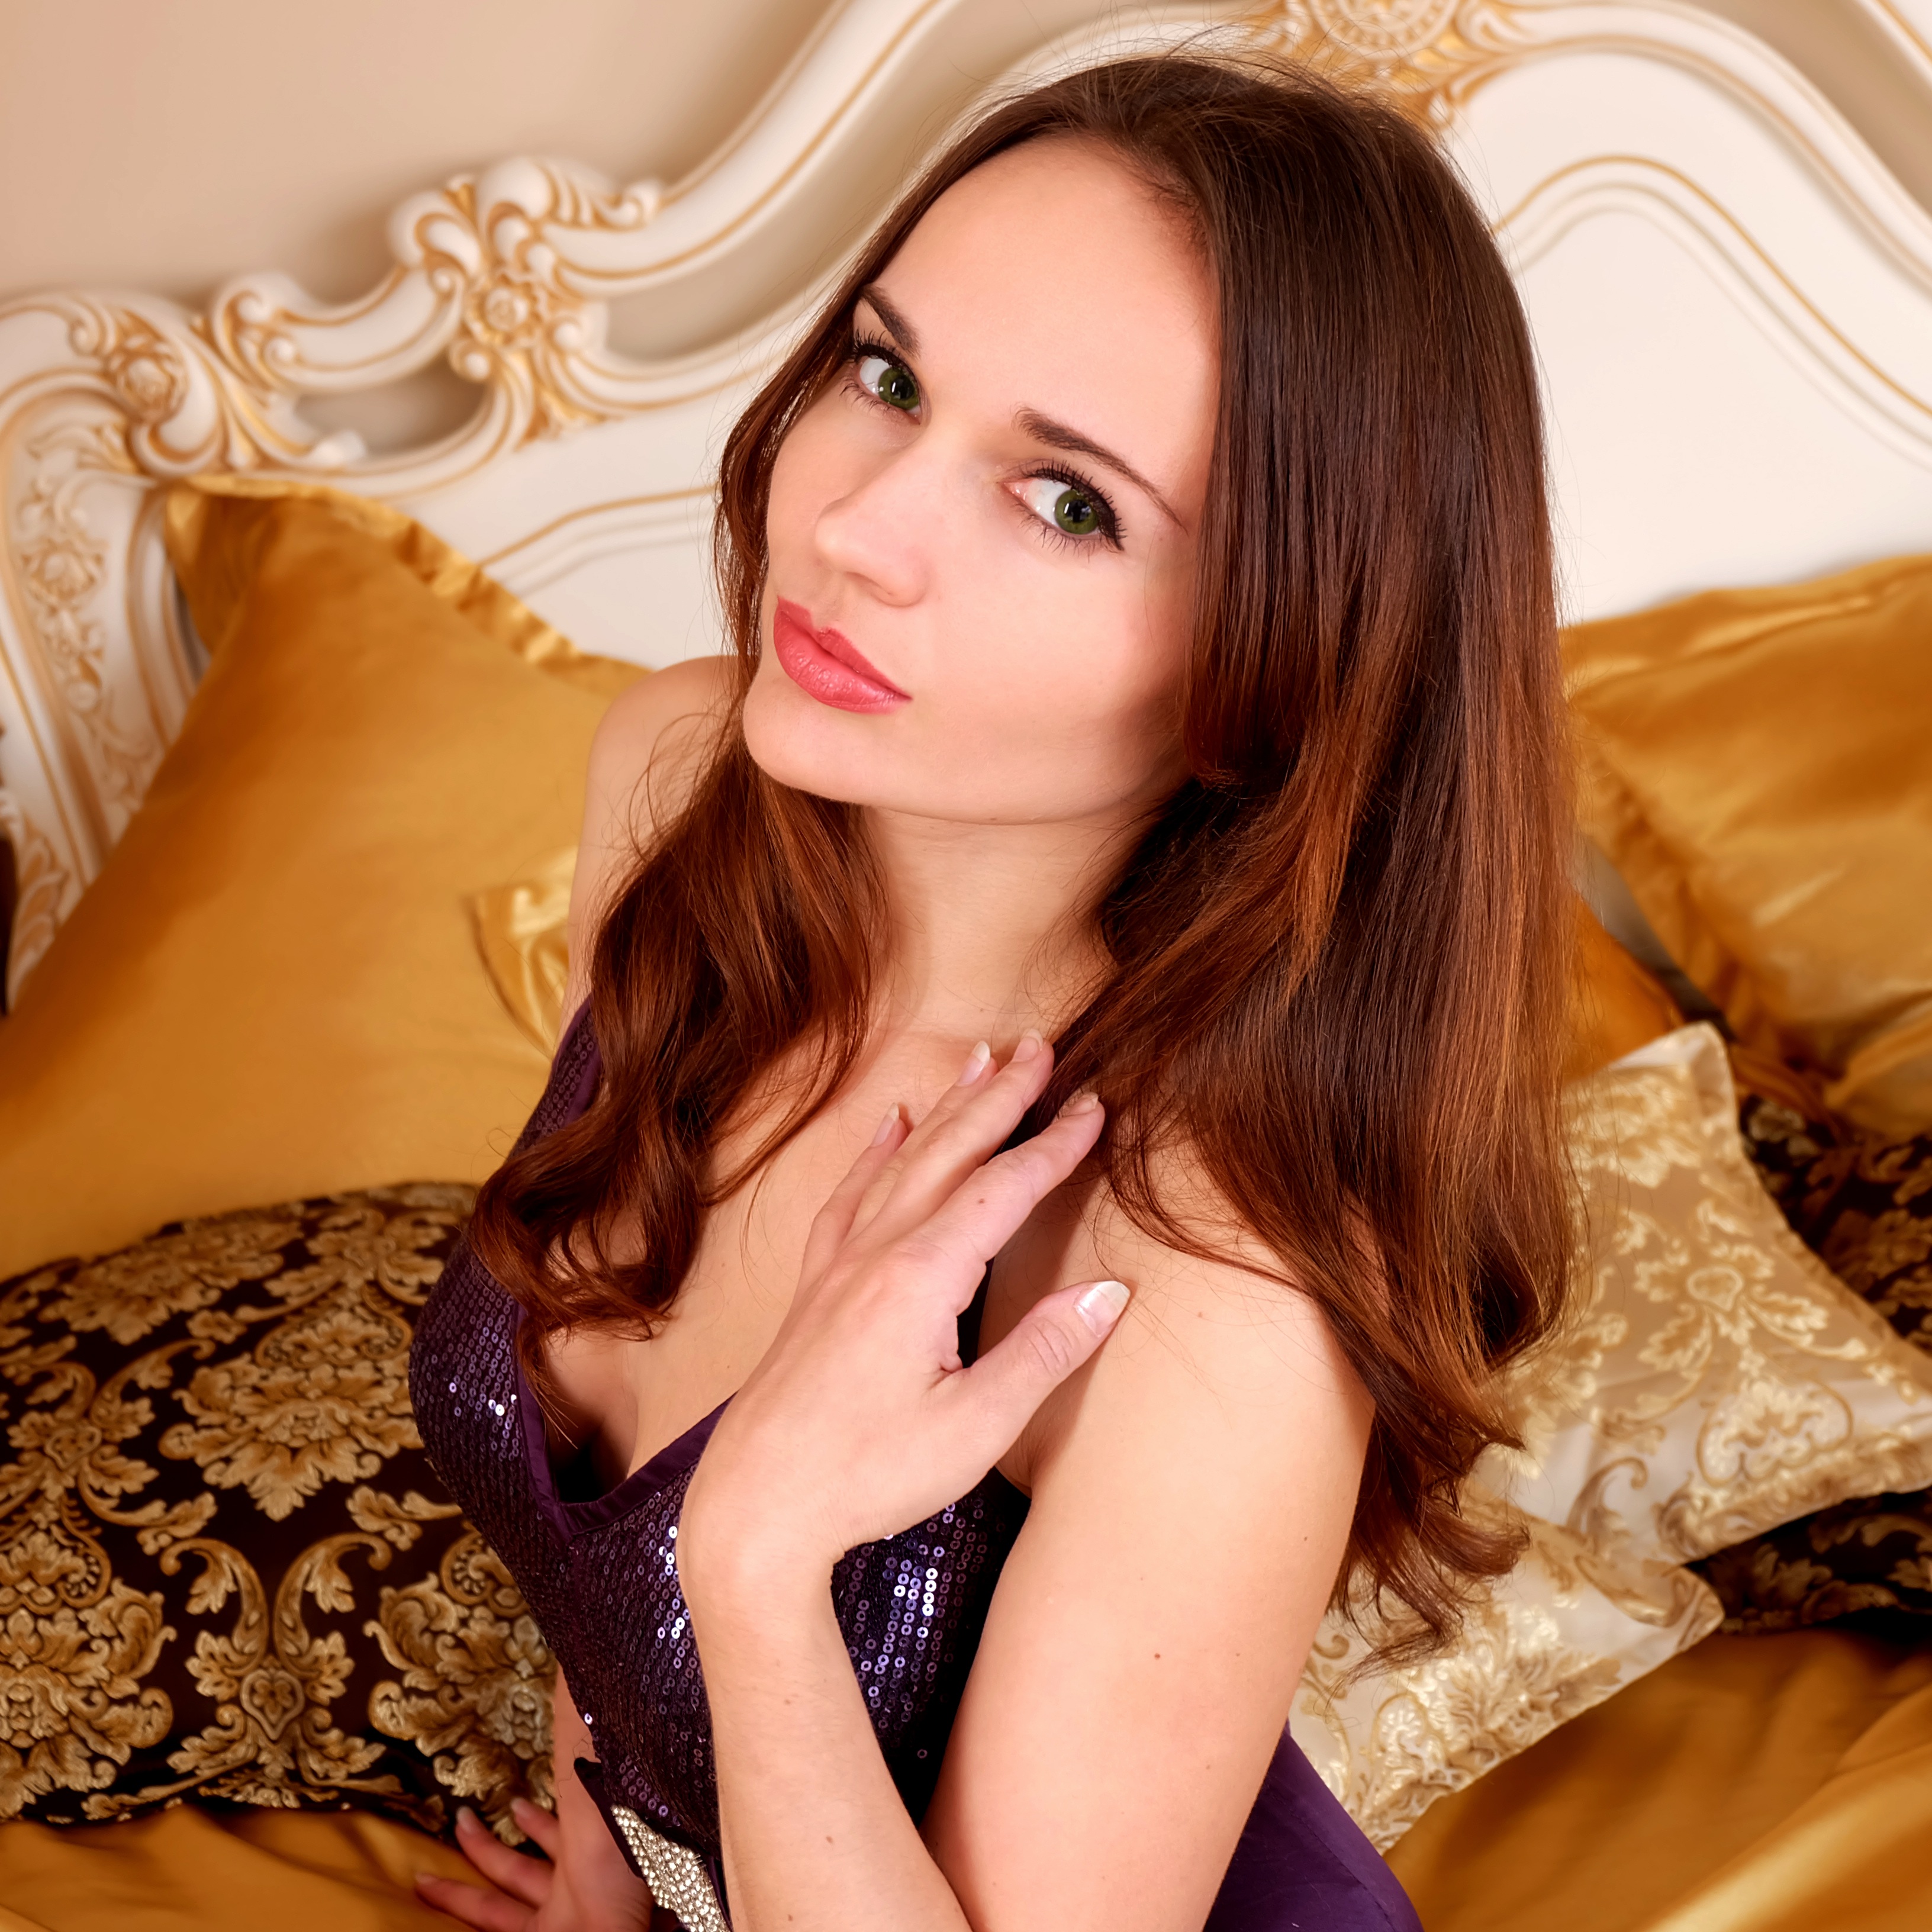
person, girl, woman, hair, view, female, leg, portrait, model, clothing, pillow, hairstyle, makeup, long hair, lingerie, black hair, girls, bed, lips, beautiful, style, cosmetics, beautiful girl, photo shoot, brassiere, the gesture, green eyes, brown hair, brown haired, undergarment, supermodel, on the bed